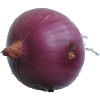
Label: Onion Red Peeled 1